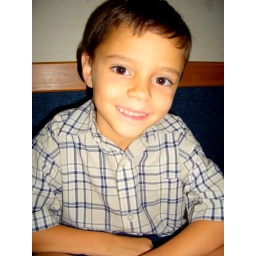
A litle monkey boy in church